SAIL Amsterdam

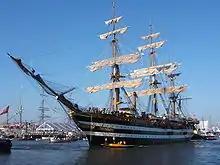
The "Amerigo Vespucci" during Sail 2005

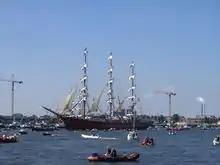
Chaos on the water during the Sail-in of 2005

SAIL Amsterdam 2005 was held from 17 to 22 August, the 7th occurrence of the festival. The event was expected to attract 2 to 3 million visitors. The official number of tall ships which participated was 21 but in total over 50 ships with at least 3 masts were present. There were also several ship replicas, hundreds of classical sail- and steamships and some modern marine ships. For the first time several modern yachts and a submarine were present.